François Mitterrand

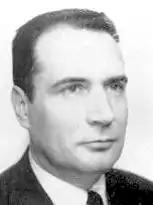
Mitterrand in 1959

After the war, Mitterrand quickly moved back into politics. At the June 1946 legislative election, he led the list of the Rally of the Republican Lefts ("Rassemblement des gauches républicaines", RGR) in the Western suburb of Paris, but he was not elected. The RGR was an electoral entity composed of the Radical Party, the centrist Democratic and Socialist Union of the Resistance ("Union démocratique et socialiste de la Résistance", UDSR) and several conservative groupings. It opposed the policy of the "Three-parties alliance" (Communists, Socialists and Christian Democrats).